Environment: real
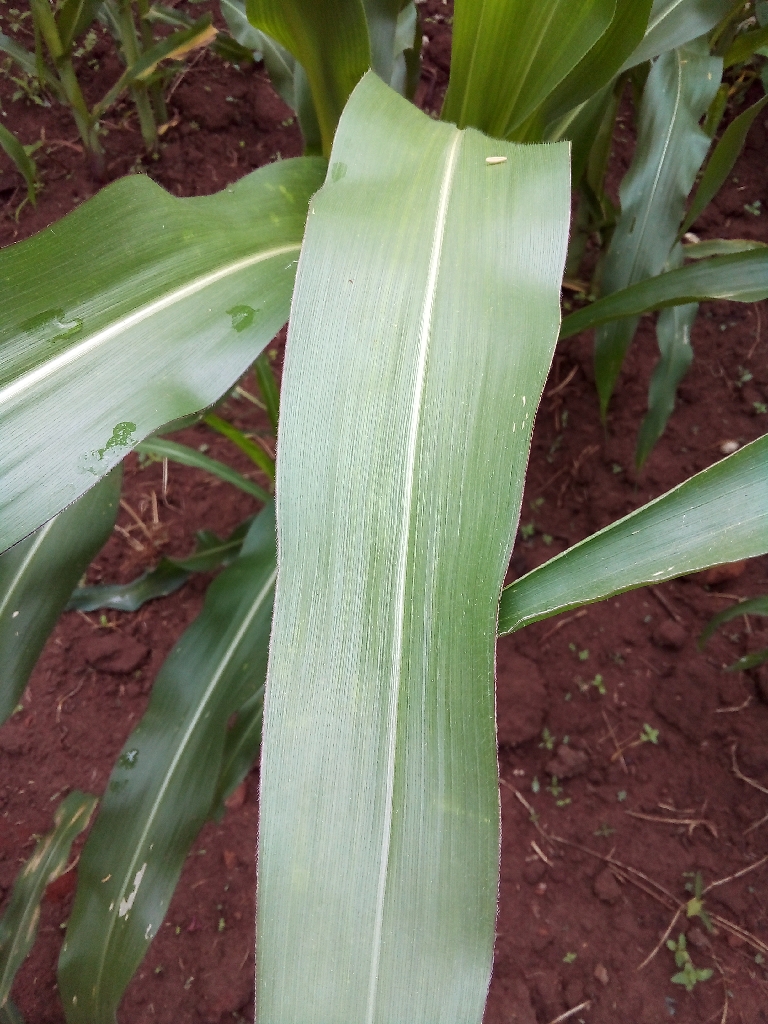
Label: healthy